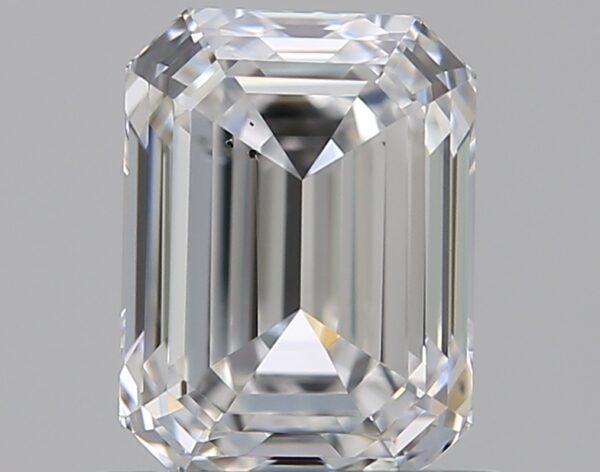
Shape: emerald
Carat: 0.75
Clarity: VS2
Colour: D
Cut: VG
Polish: EX
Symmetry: VG
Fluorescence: N
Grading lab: GIA
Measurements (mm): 5.84 x 4.32 x 2.95